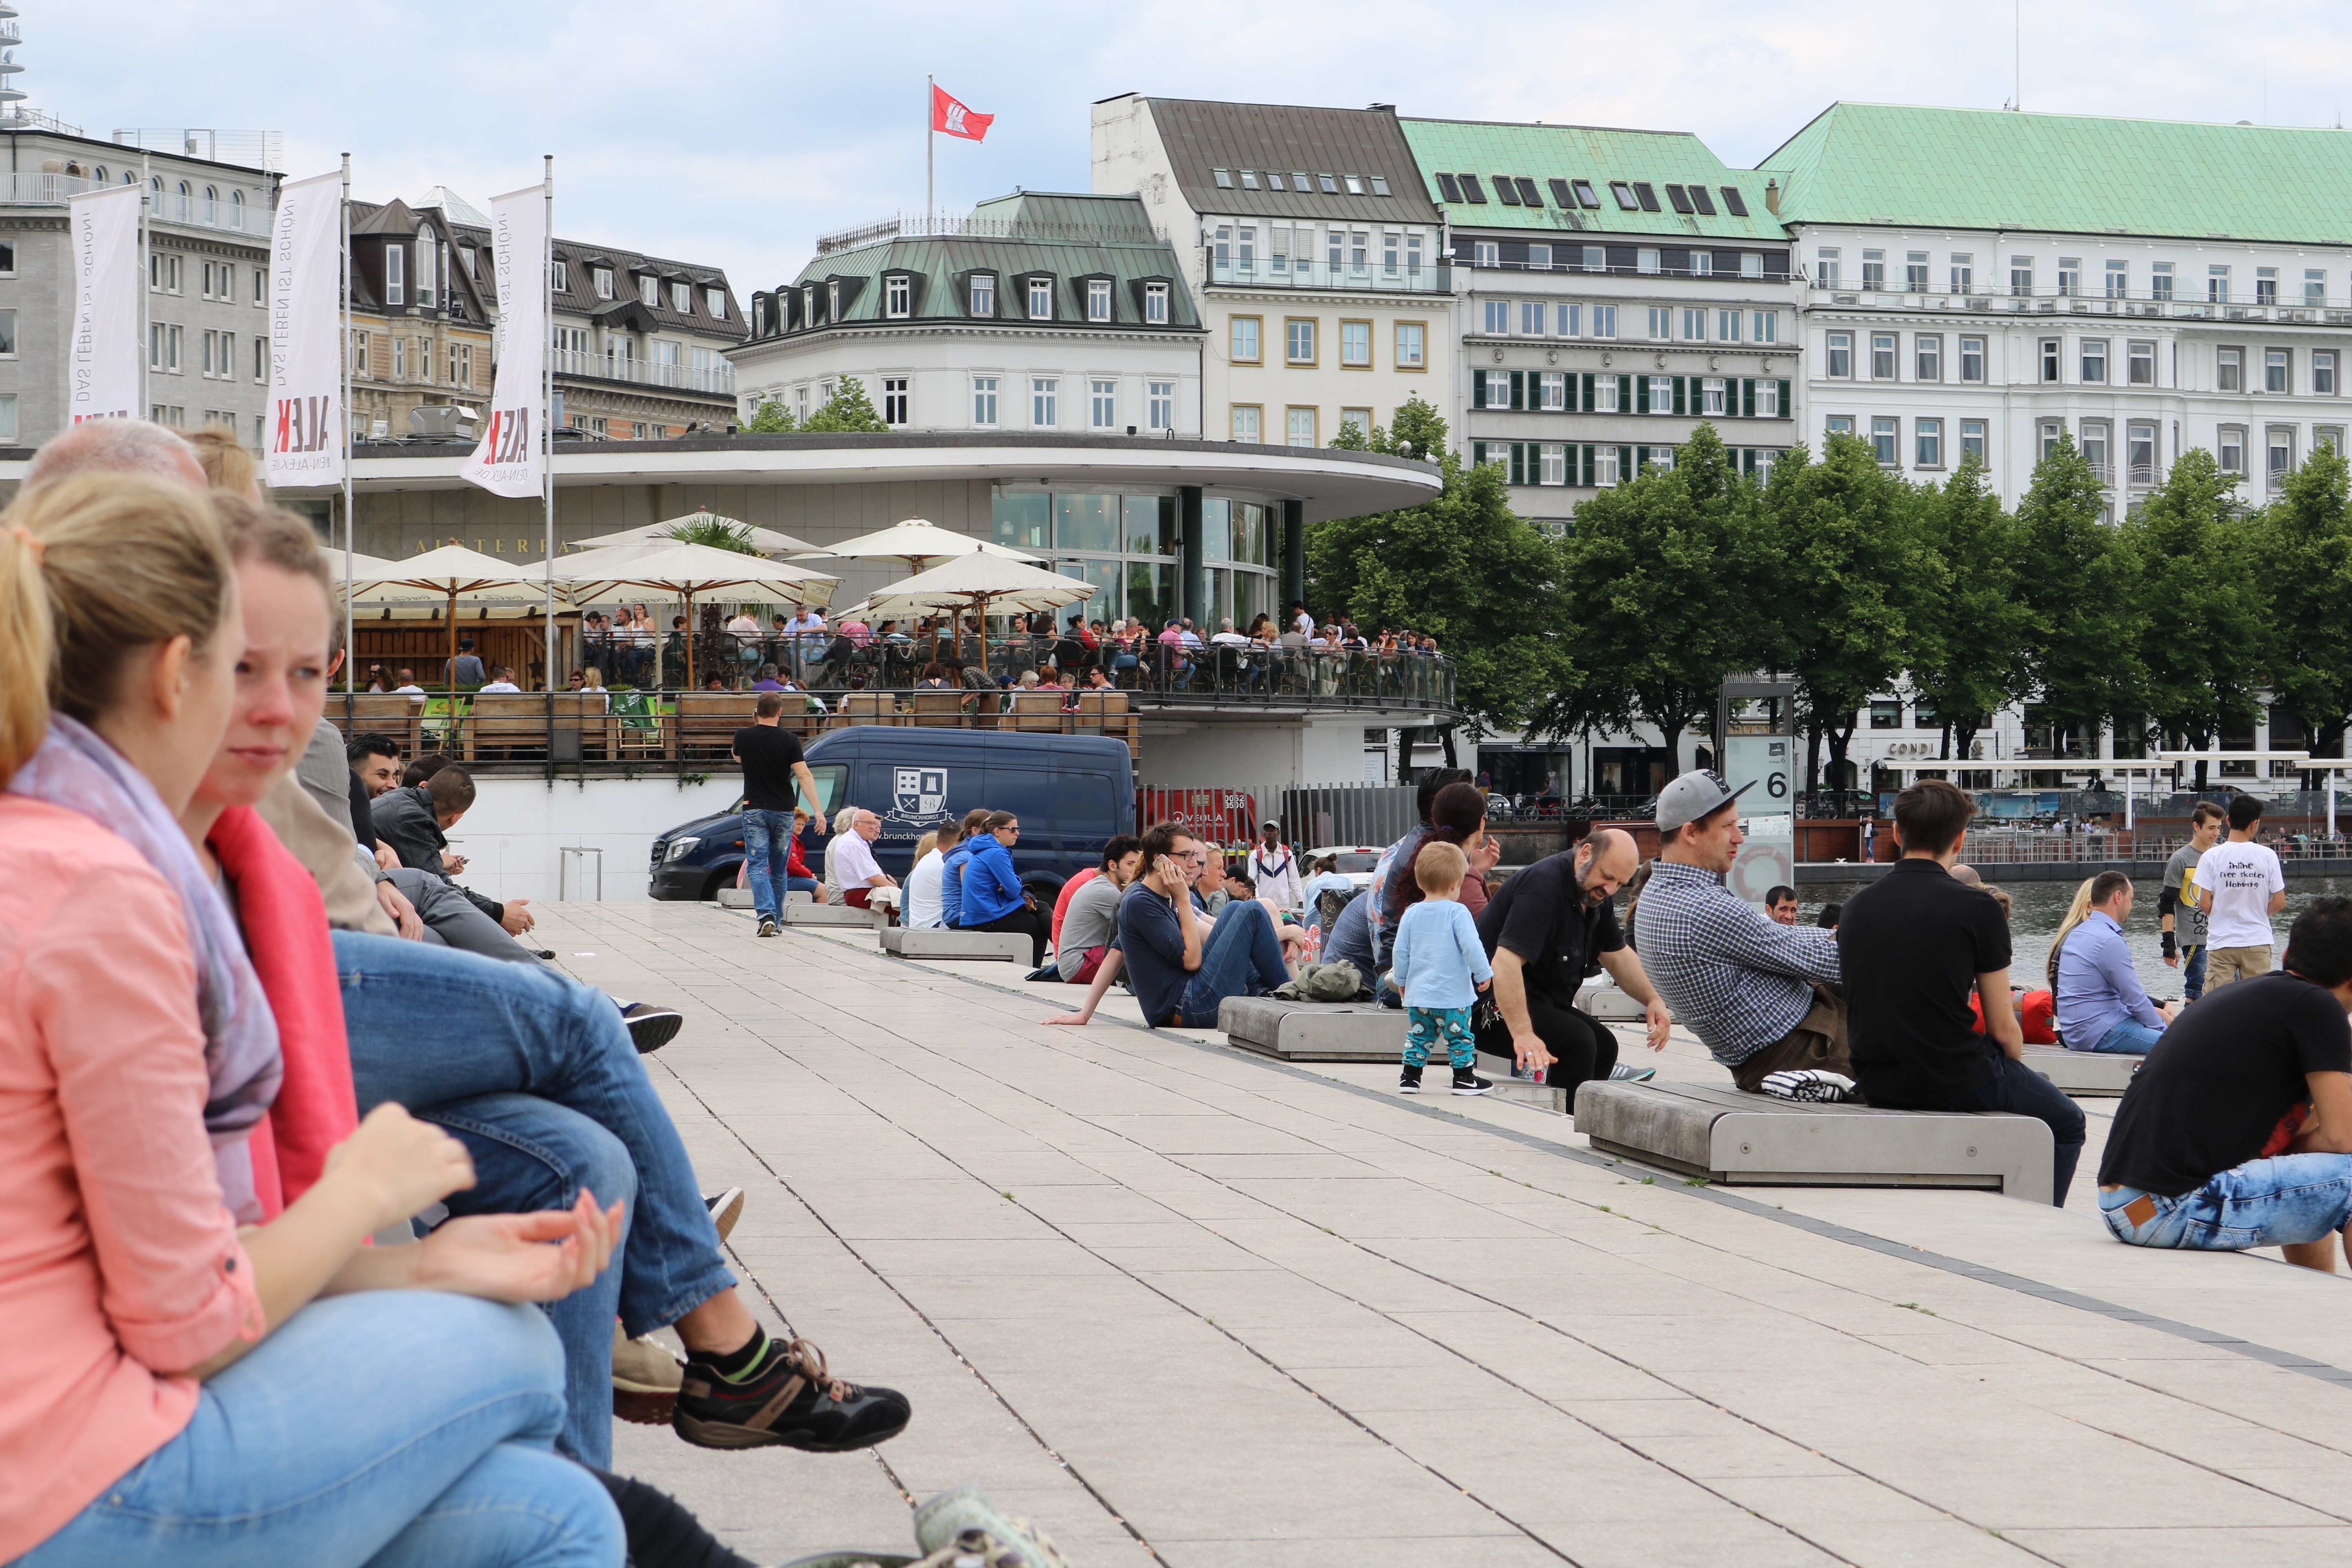
pedestrian, boardwalk, walkway, plaza, tourism, town square, tours